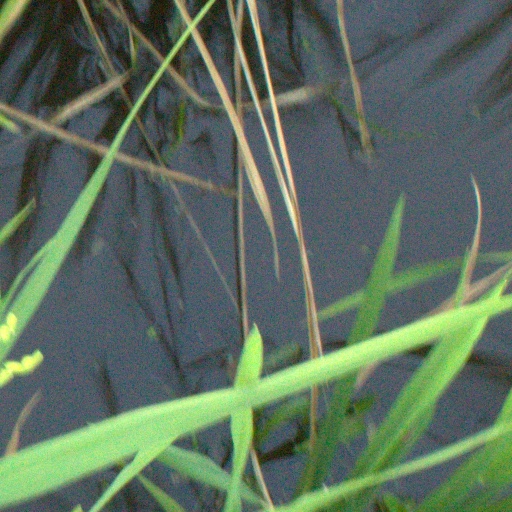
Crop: rice